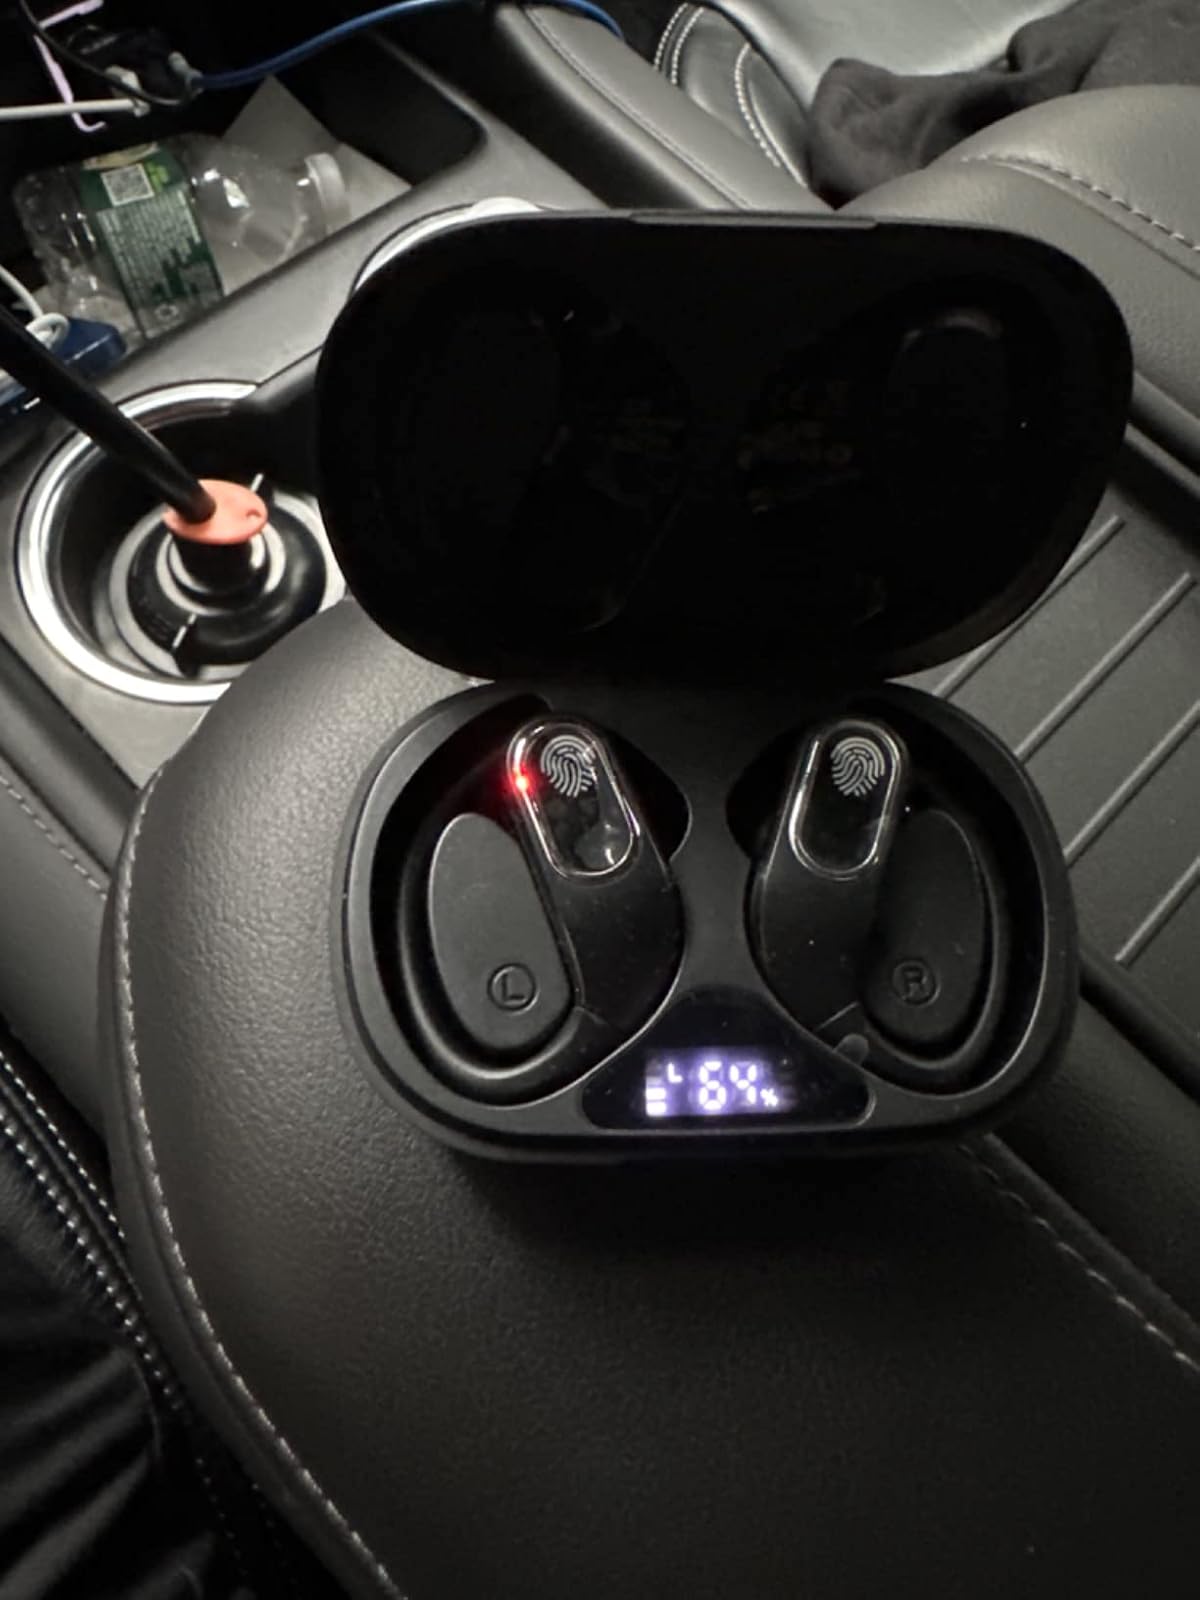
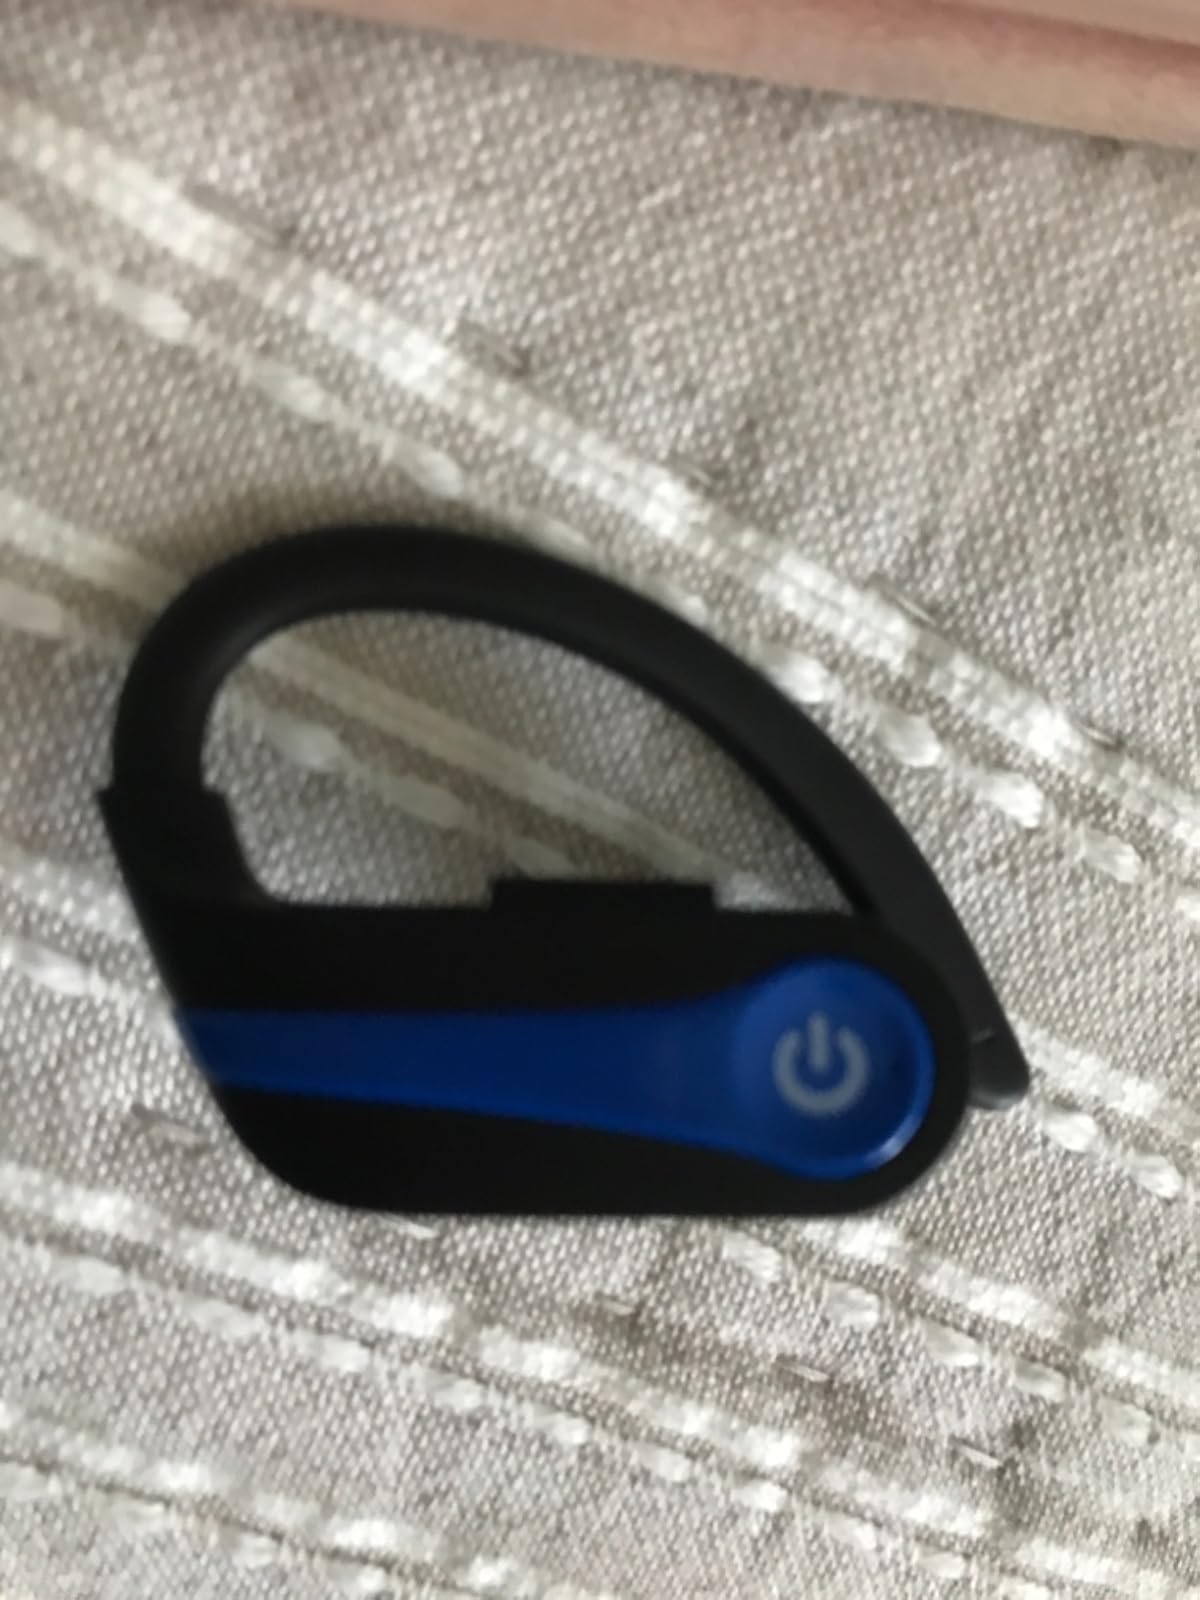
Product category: earbuds
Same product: no